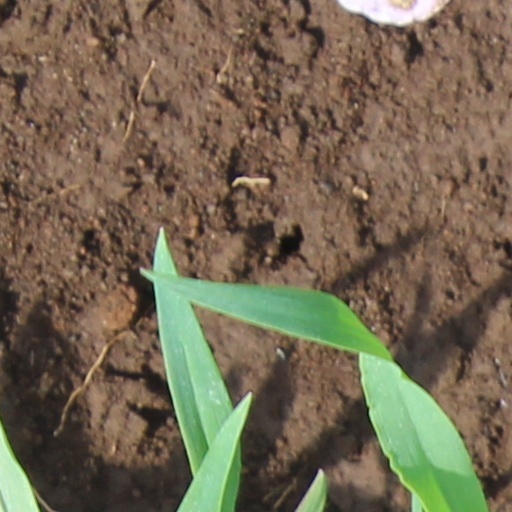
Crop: wheat